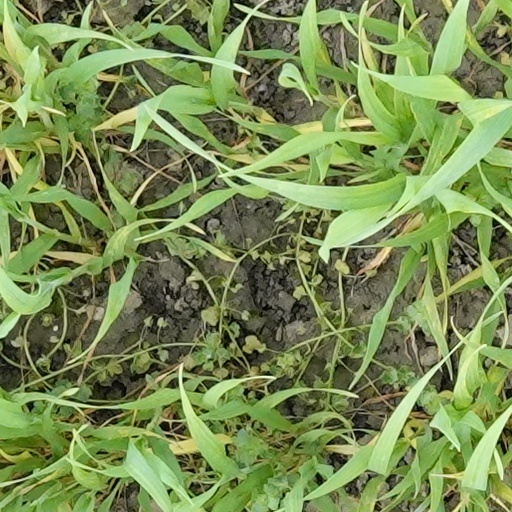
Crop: wheat